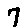
Label: 7